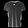
Label: T - shirt / top